James Taylor

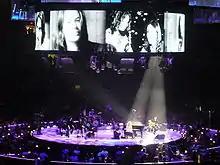
Taylor and Carole King performing "You've Got a Friend" together during their Troubadour Reunion Tour in 2010

Always visibly active in environmental and liberal causes, in October 2004, Taylor joined the Vote for Change tour playing a series of concerts in American swing states. These concerts were organized by MoveOn.org with the goal of mobilizing people to vote for John Kerry and against George W. Bush in that year's presidential campaign. Taylor's appearances were joint performances with the Dixie Chicks.